Cross of Sacrifice

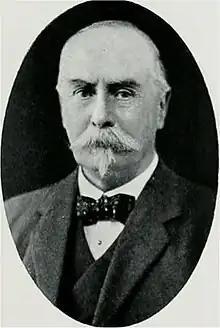
Sir Reginald Blomfield in 1921.

After receiving the Kenyon report in February 1918, the following month Ware appointed Reginald Blomfield to be one of the senior architects overseeing the design of British war cemeteries. Blomfield was chosen on the recommendation of Kenyon. Blomfield was an expert in both British and French architecture, and had written extensively on garden planning. Blomfield was greatly experienced in serving on committees, commissions, and government advisory bodies, and Ware hoped that Blomfield would use his age, experience, and dominance in the field of architecture to help rein in Baker and Lutyens. Ware also hoped that Blomfield's amiable nature and firm hand would keep the disagreements between Baker and Lutyens from getting out of hand. Furthermore, Blomfield was a widely acknowledged expert in generating highly accurate cost estimates and in crafting excellent contracts. Blomfield was paid £400 per year in 1918, which was raised to £600 per year in 1919.